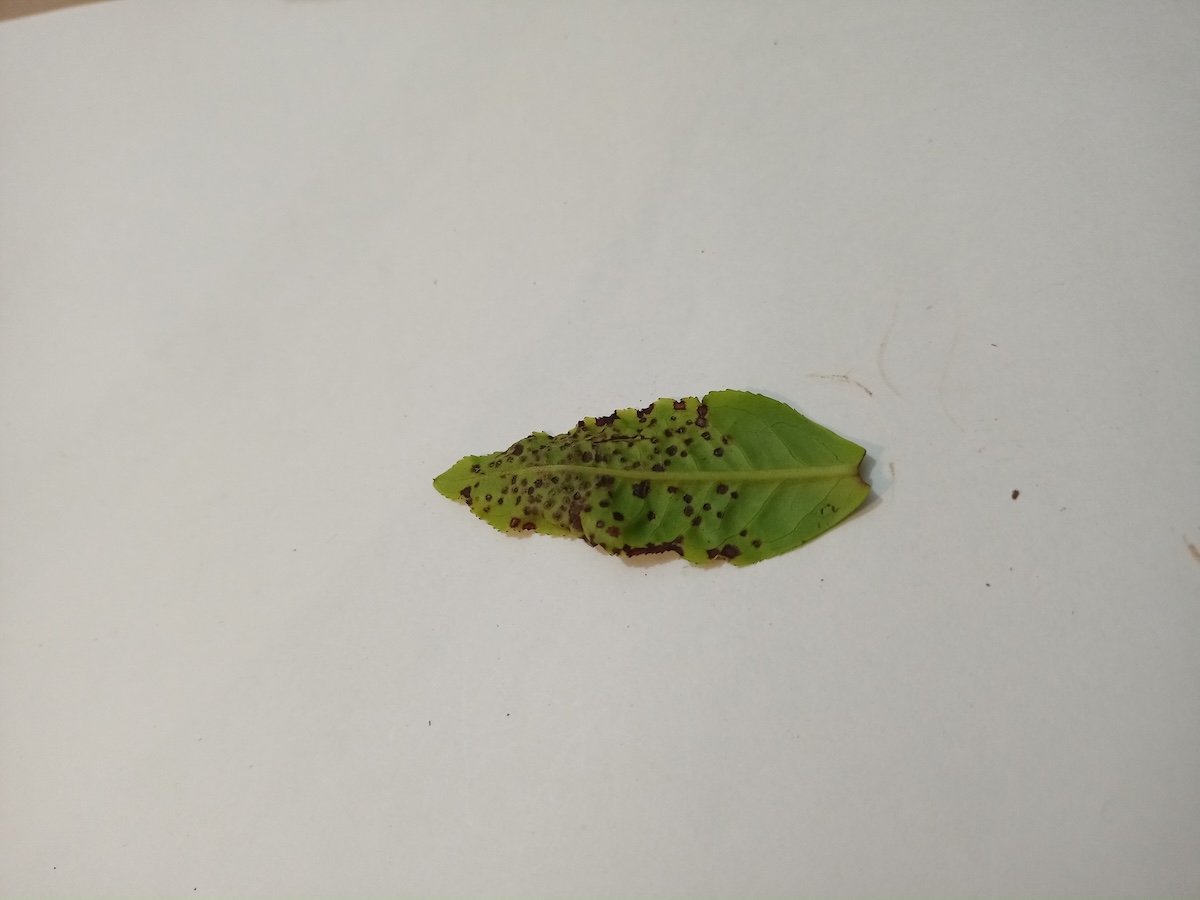
Label: Helopeltis